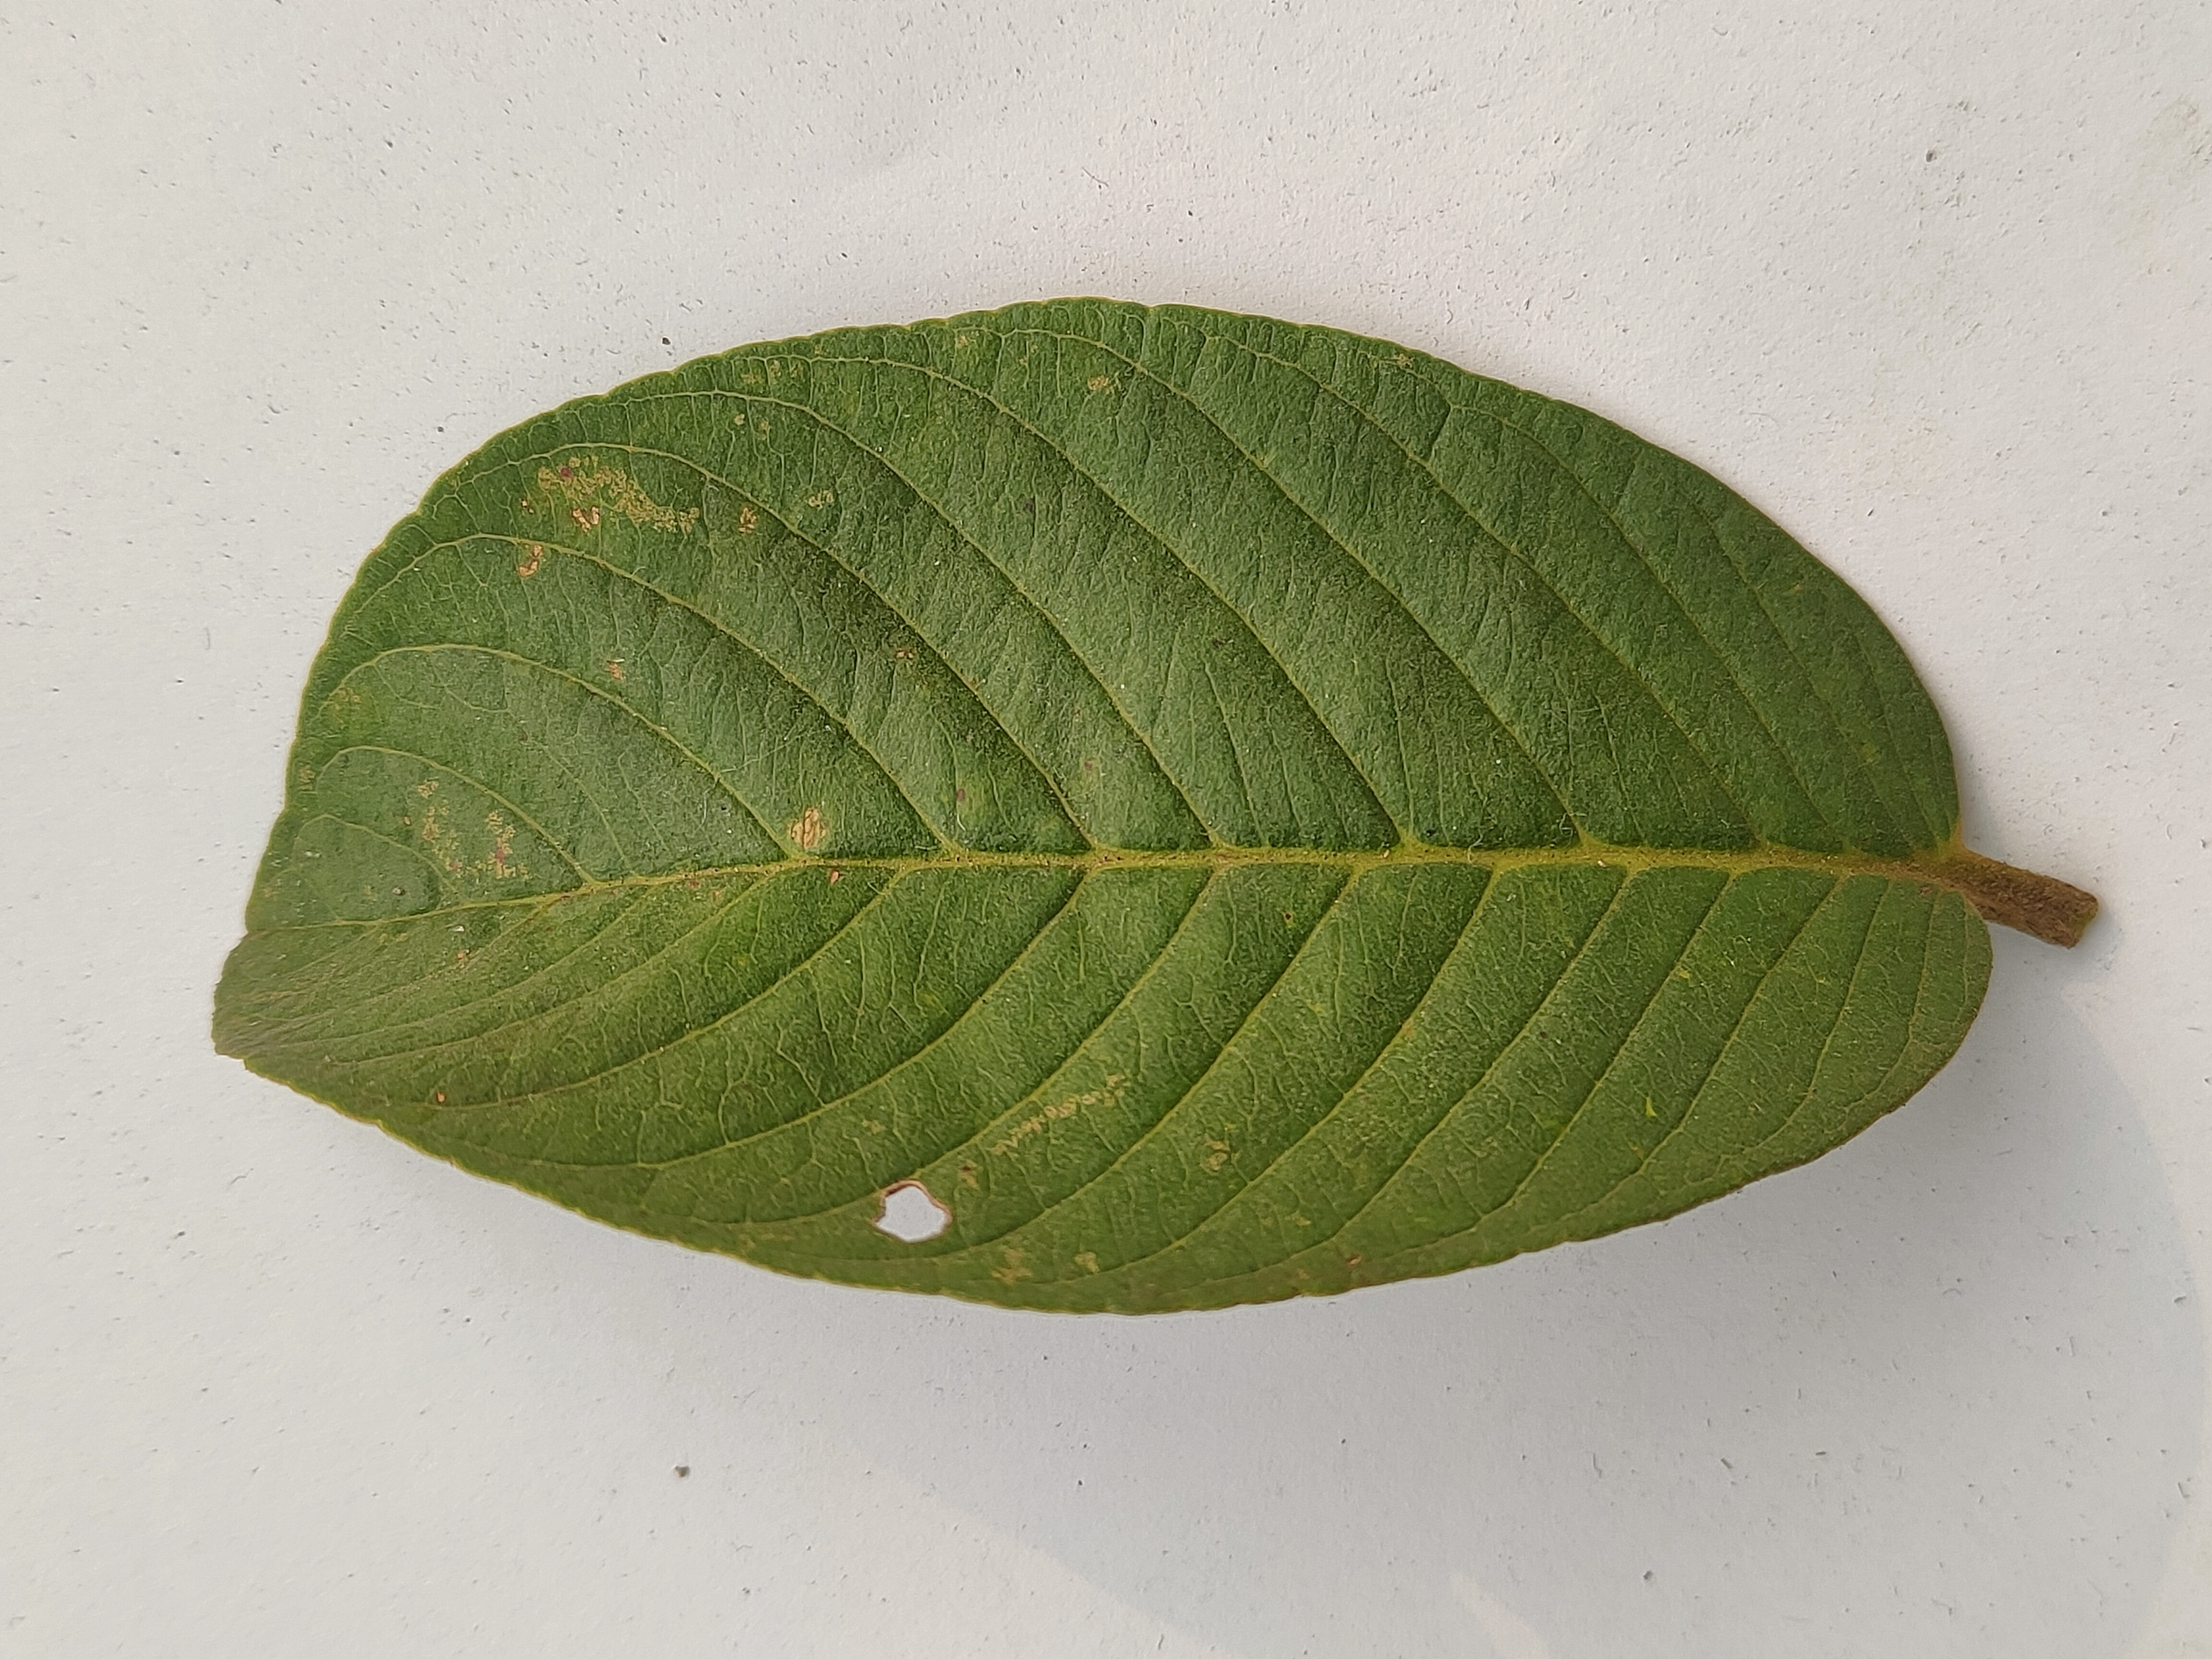
Leaf variety: Guava